Military Order of the Cootie

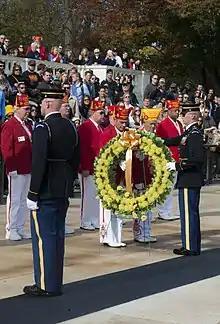
Wreath Laying Ceremony at the Tomb of the Unknown Soldier

The Military Order of the Cootie of the United States (MOC, or simply Military Order of the Cootie) is a national honor degree membership association separately constituted as a subordinate and as an auxiliary order chartered by the Veterans of Foreign Wars of the United States (VFW). The organization's services include supporting the VFW National Home and veterans hospitals. Founded in 1920, it became a subsidiary of the VFW in 1923.